John Harrison (Leeds)

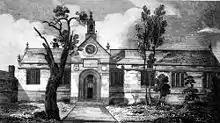
Leeds Grammar School, the site shown built by Harrison in 1624.

Whether "the Publique Faith of the Nation" ever made good his money to Harrison we do not know, but he probably cared little whether his loan of cash, horse, and arms was repaid or not. He was in the lifelong habit of giving, and he gave in many directions. Leeds in his time was a growing place; it had many poor folk in it, and it was not much provided with hospitals for the sick and infirm amongst them. In 1643 one Jenkinson founded a hospital at Mill Hill: Harrison supplemented this, ten years later, with a home for indigent poor. But this was one of his last public benefactions; he had begun them or made his first notable addition to them in 1624, when he built a new home for the Grammar School first founded by William Sheafield. At that date the school was being taught in a building called New Chapel in Lady Lane: Harrison built a new home for it on a piece of his own property, on a site somewhere between the top of Briggate and Vicar Lane. That he was regarded within a short time after his death as a munificent patron of the Grammar School is proved by the fact that Ralph Thoresby speaks of him, in connection with it, as "the Grand Benefactor ... never to be mentioned without Honour, the ever famous John Harrison". A house at the school was named after him.